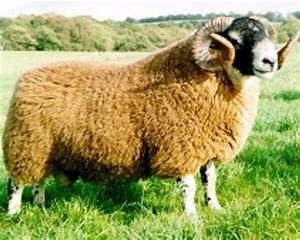
Label: pecora